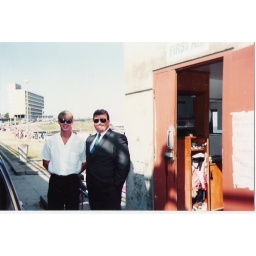
Me with Fred Wivell outside newcastle beach tower -we were on our way to a wedding in the vinyards